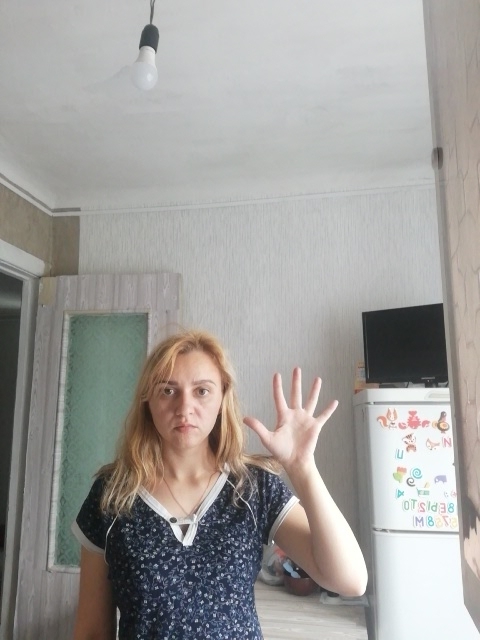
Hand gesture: palm